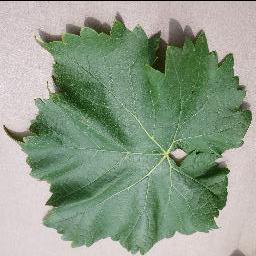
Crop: grape
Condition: healthy